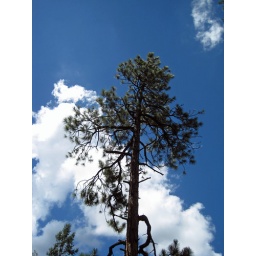
Nice tall pine against blue sky with clouds